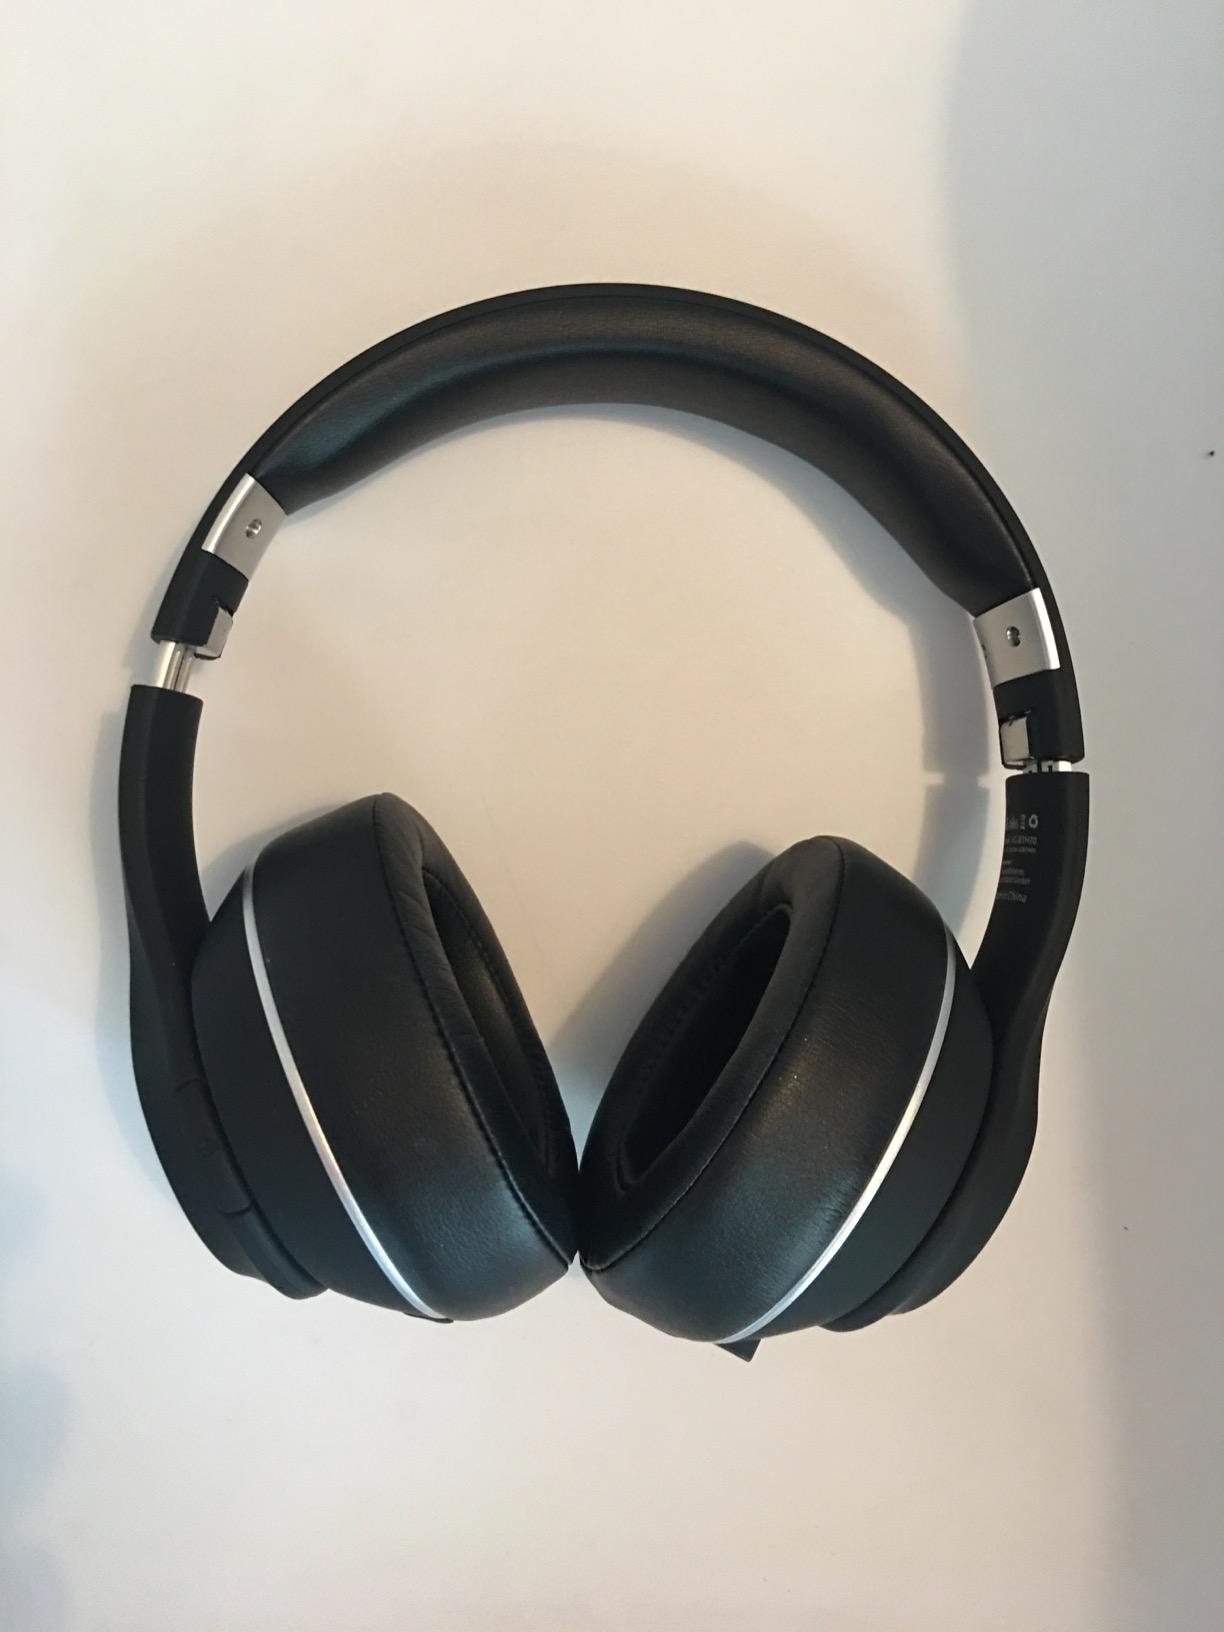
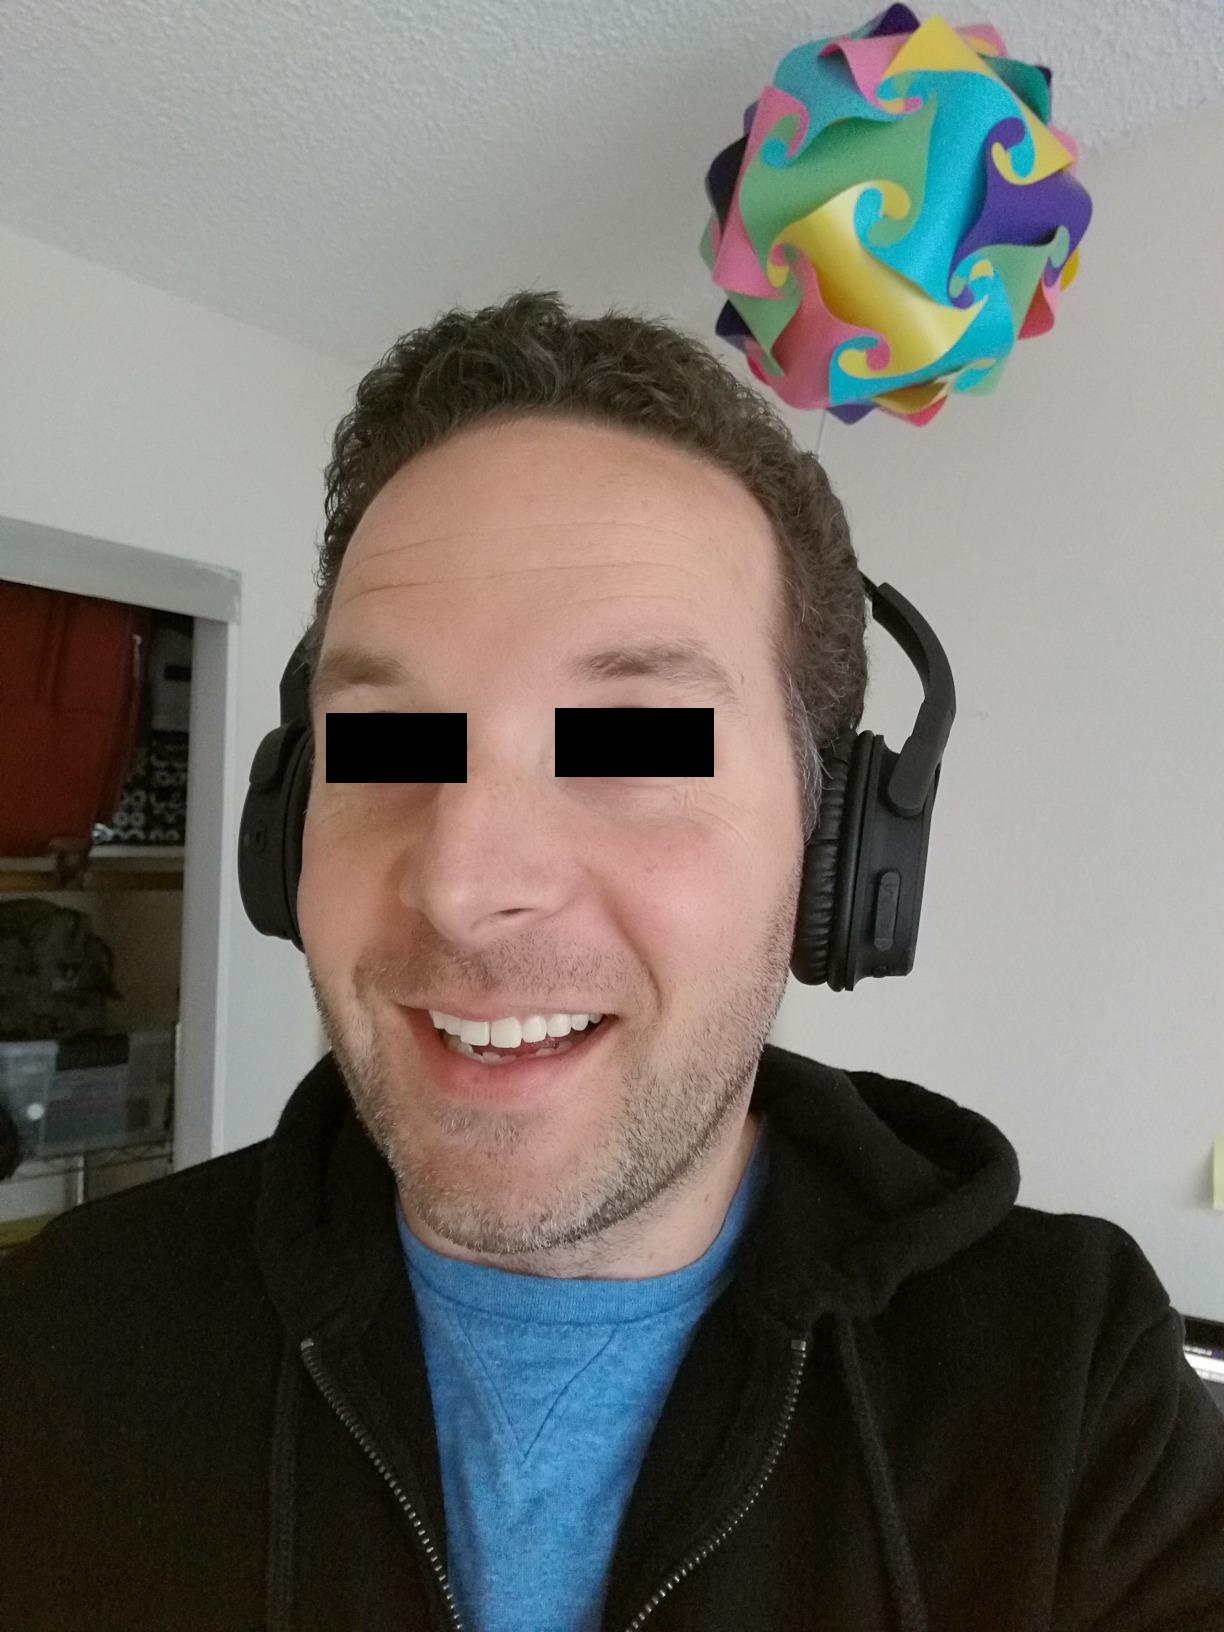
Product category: headphones
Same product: no